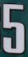
Number: 5